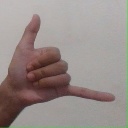
अक्षर: द